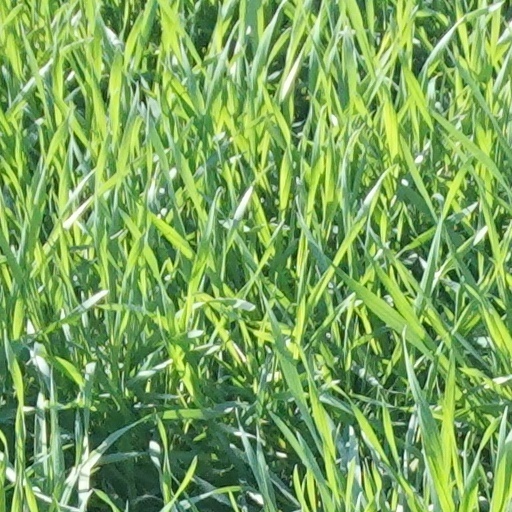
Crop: wheat